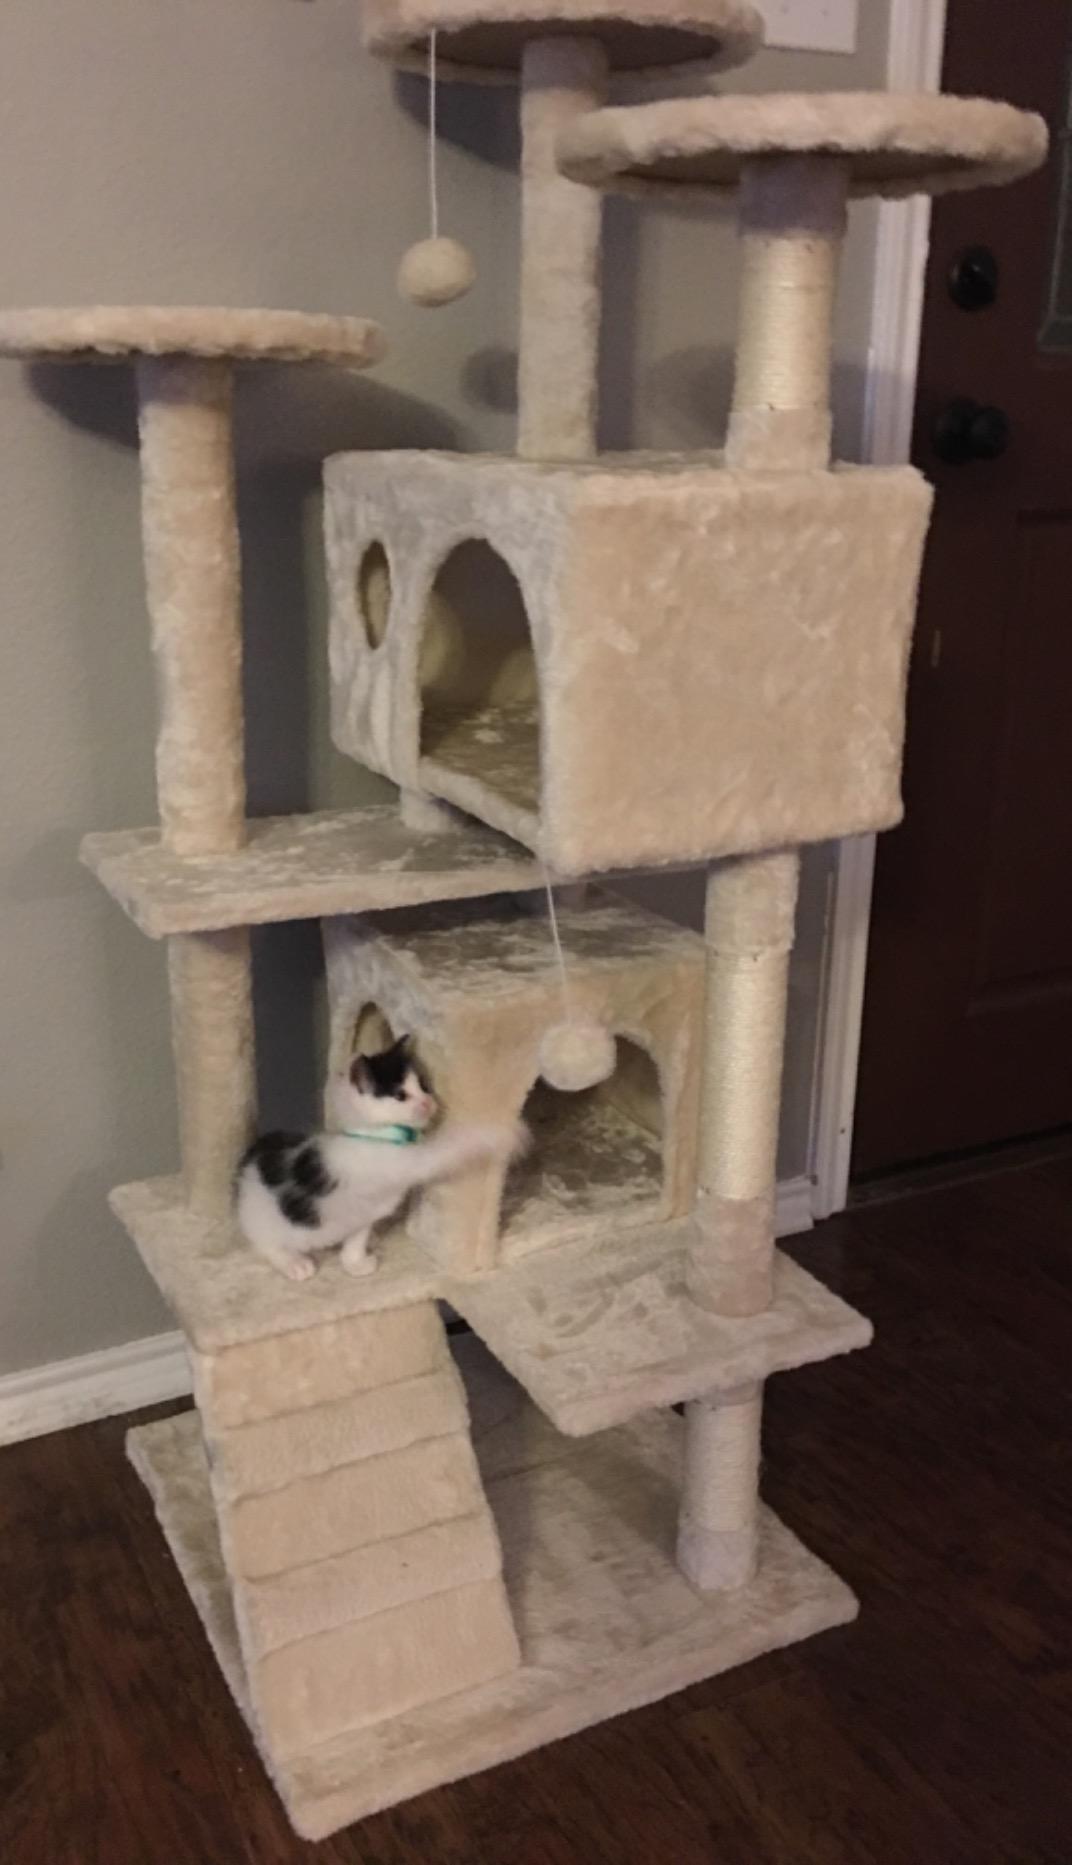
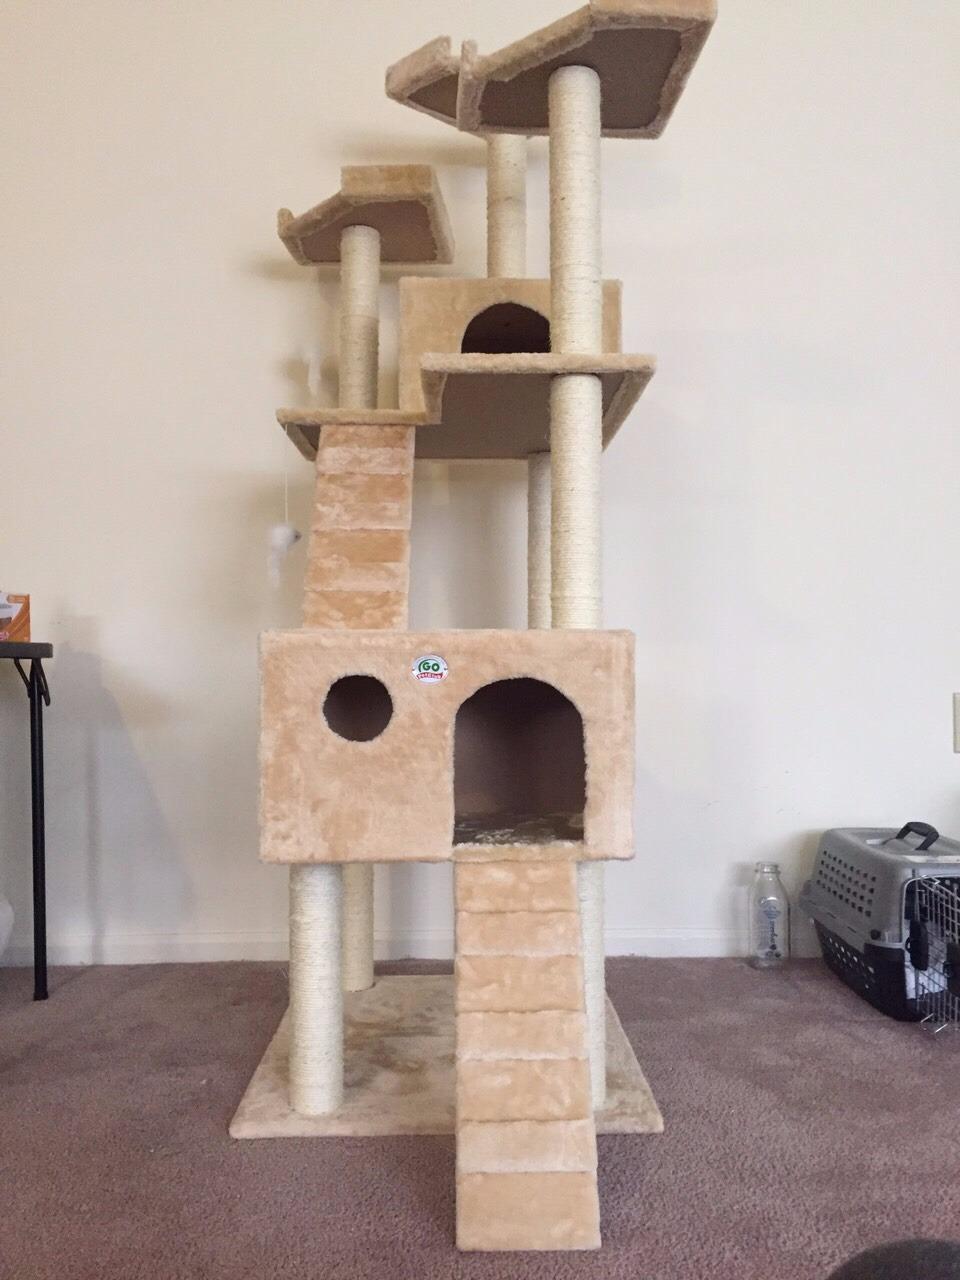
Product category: items_cat tree
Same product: no